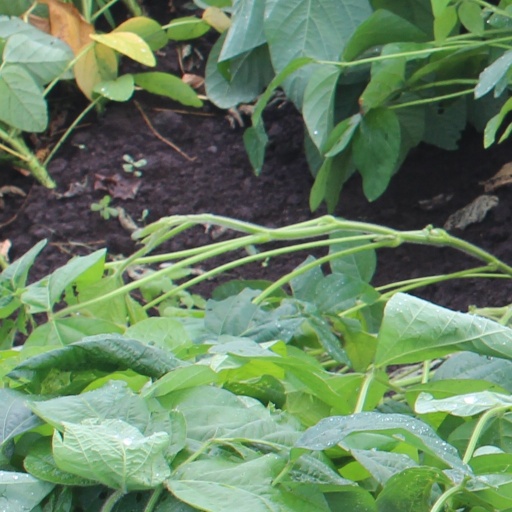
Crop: soybean